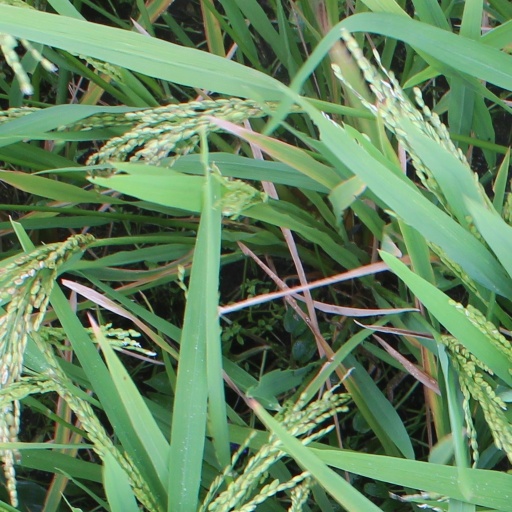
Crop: rice